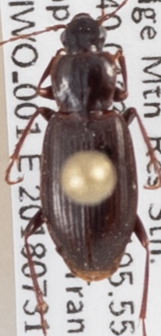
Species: Calathus advena
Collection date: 2018-07-31
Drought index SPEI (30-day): -0.556
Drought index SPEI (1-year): -0.62
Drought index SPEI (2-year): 0.23